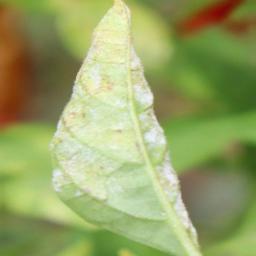
Label: powdery mildew